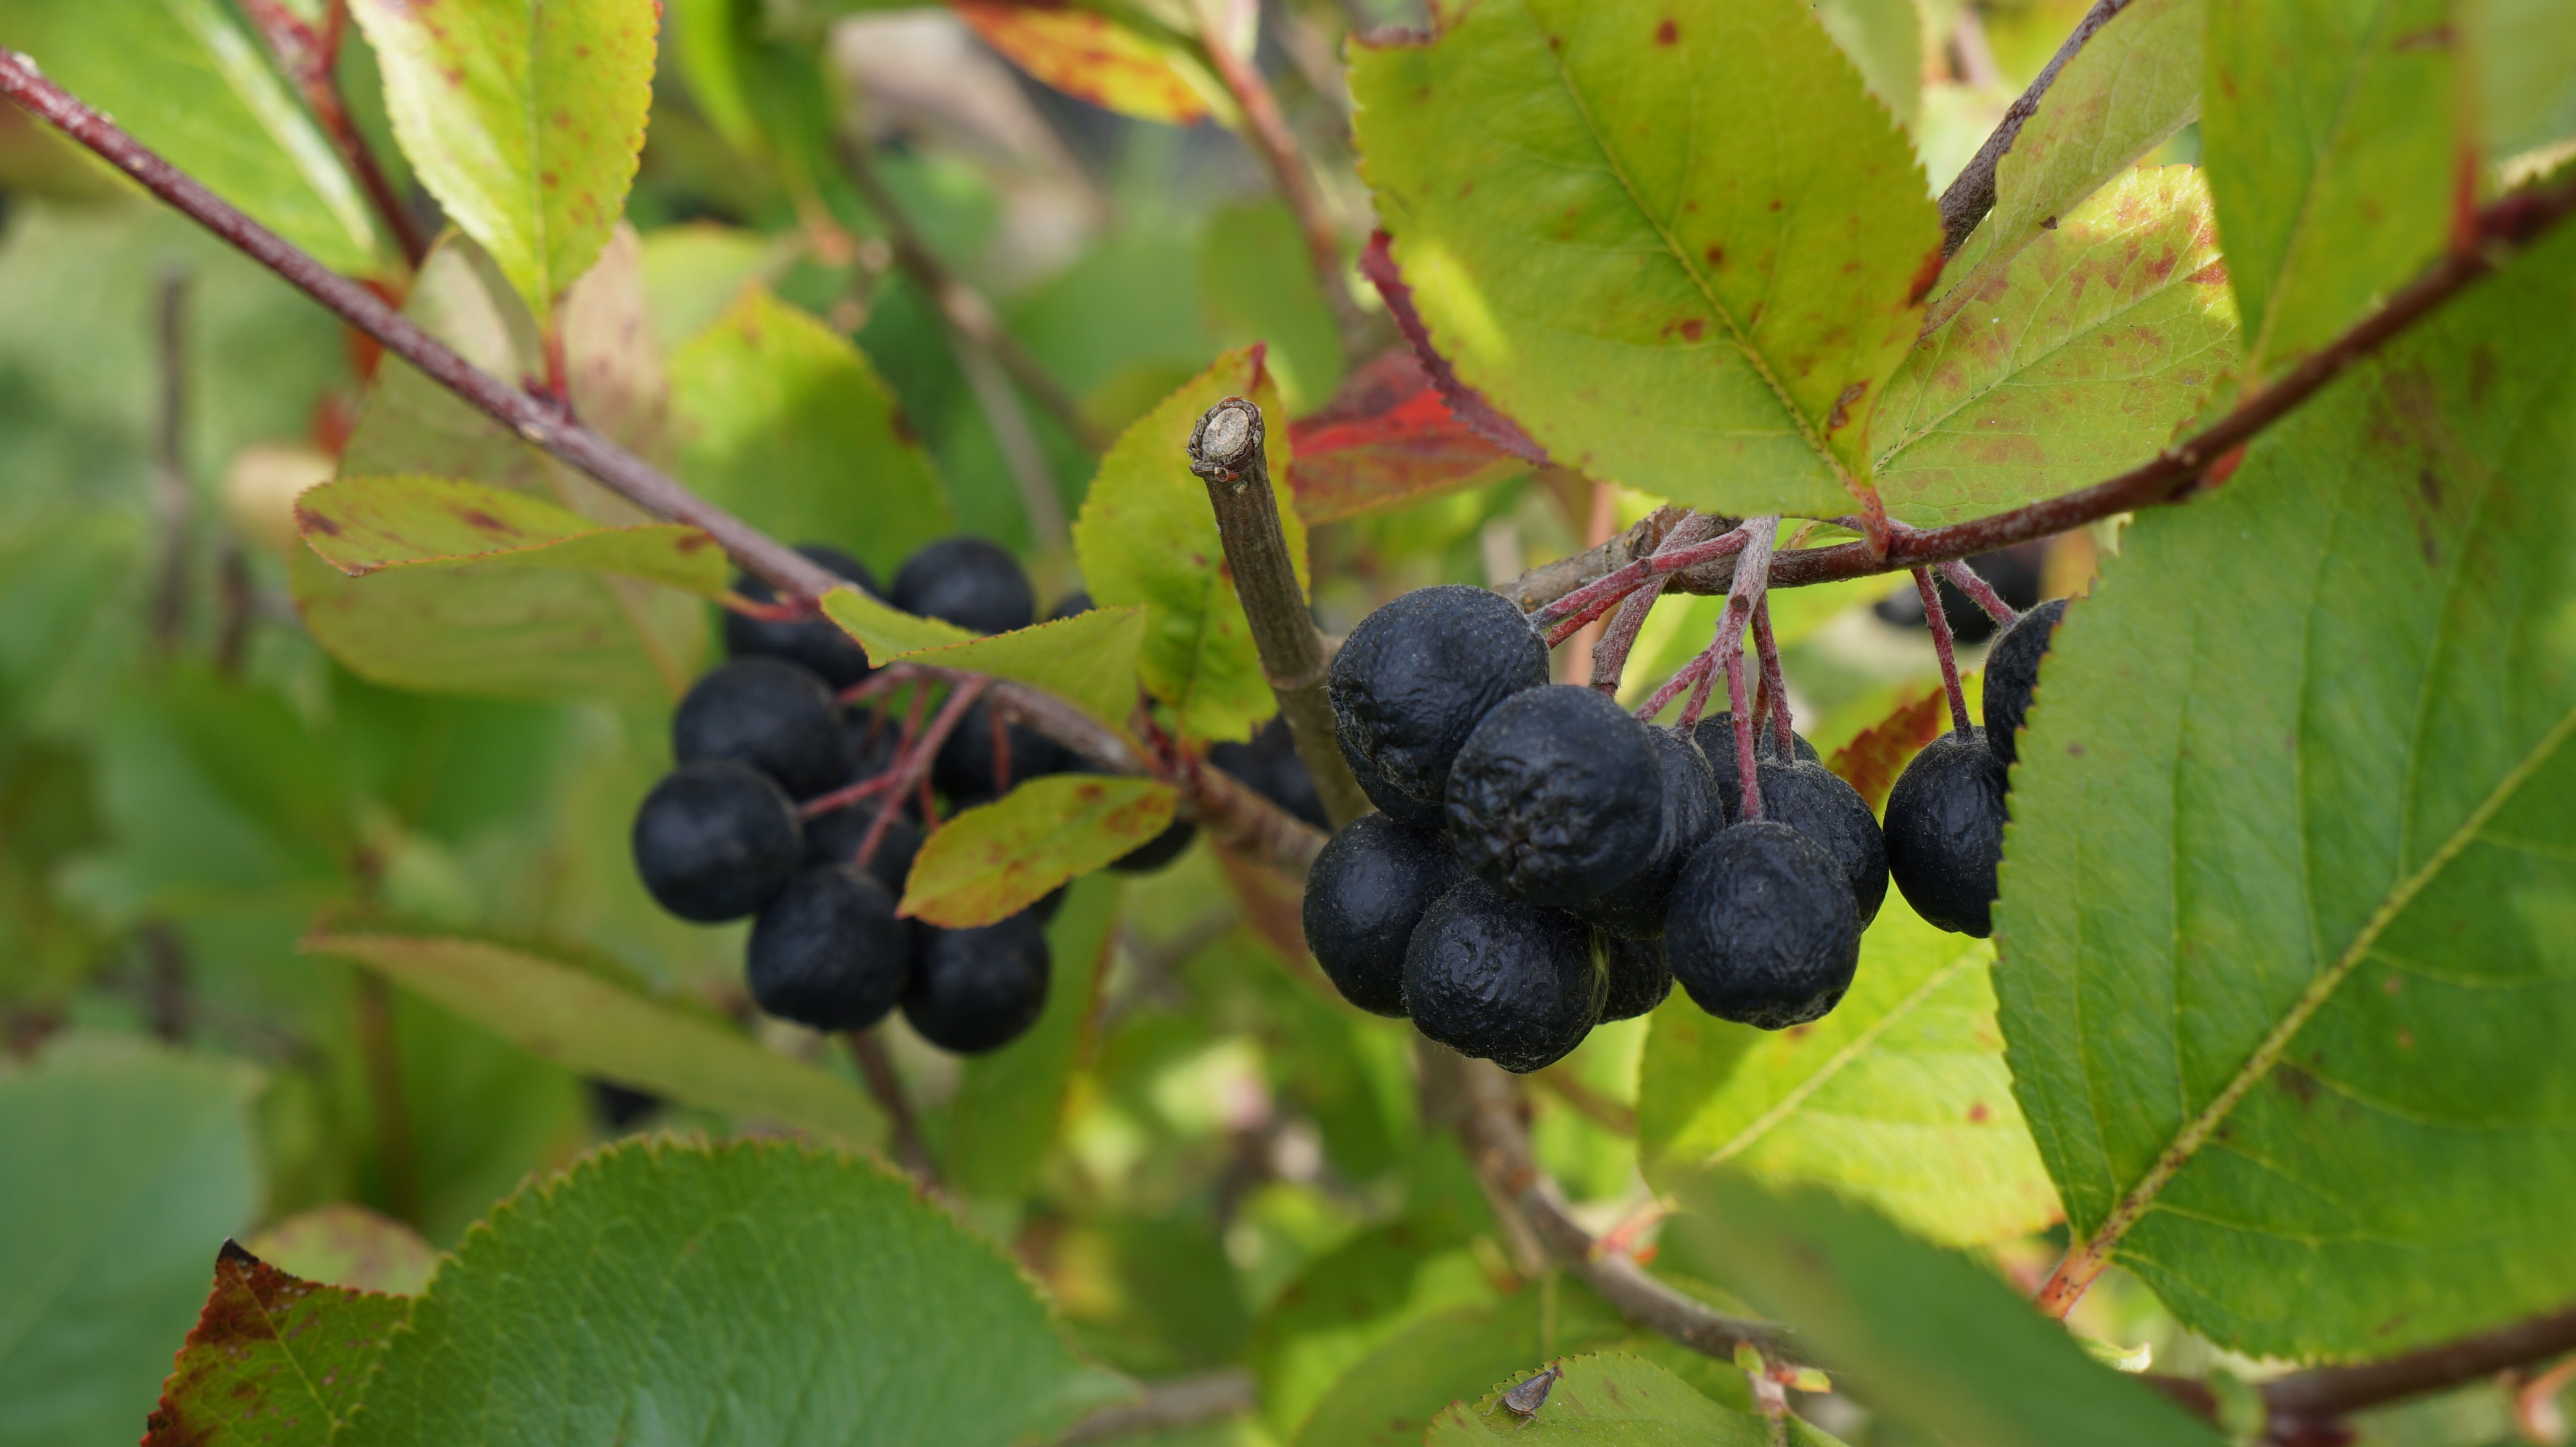
tree, branch, plant, fruit, berry, leaf, flower, food, produce, flora, berries, shrub, fruits, vitamins, flowering plant, rose family, aronia, bilberry, natural health, huckleberry, damson, chokeberry, woody plant, land plant